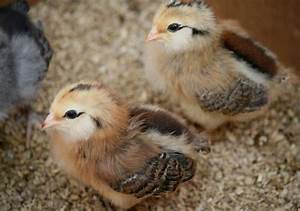
Label: gallina